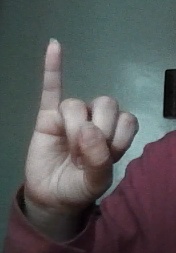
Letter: meem